Bell pattern

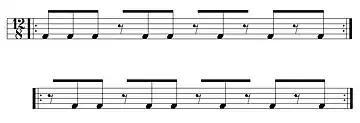
Standard bell pattern variations and

In the Yoruba-based, Afro-Cuban rhythms agbe (toque güiro) and bembé, standard pattern variations are used spontaneously.